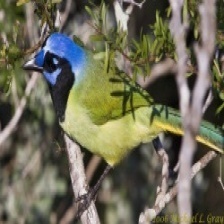
Species: GREEN JAY
Scientific name: CYANOCORAX YNCAS
ImageNet parent category: jay